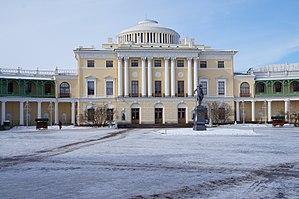
Palais de Pavlovsk.- Saint-Pétersbourg This is a photo of a cultural heritage object in Russia, number: 7810339037 This template and pages using it are maintained by the Russian WLM team. Please read the guidelines before making any changes that can affect the monuments database!